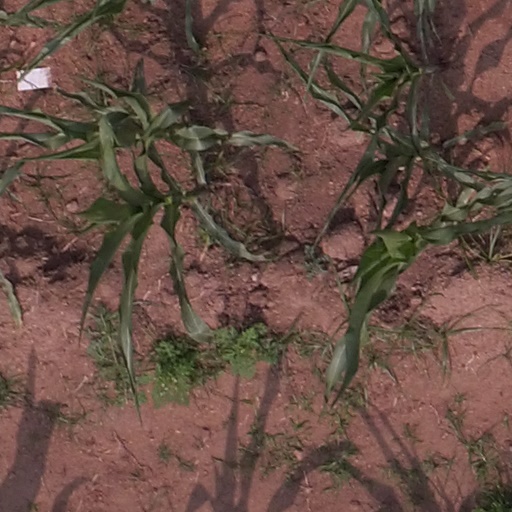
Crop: maize; corn